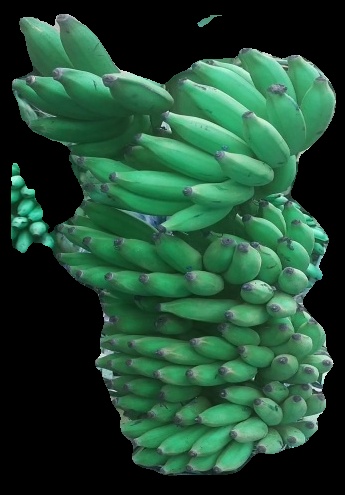
Variety: elakki-bale
Grade: grade1